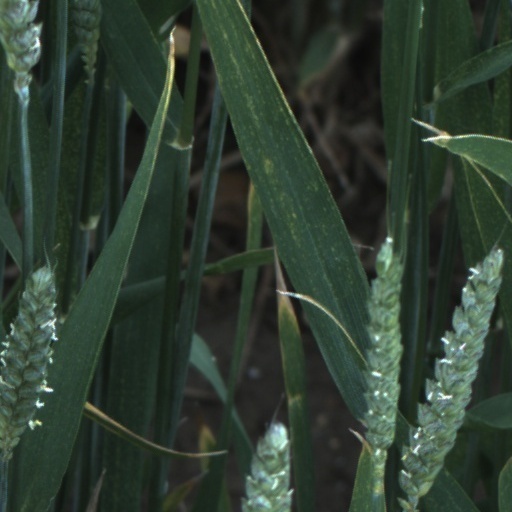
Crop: wheat